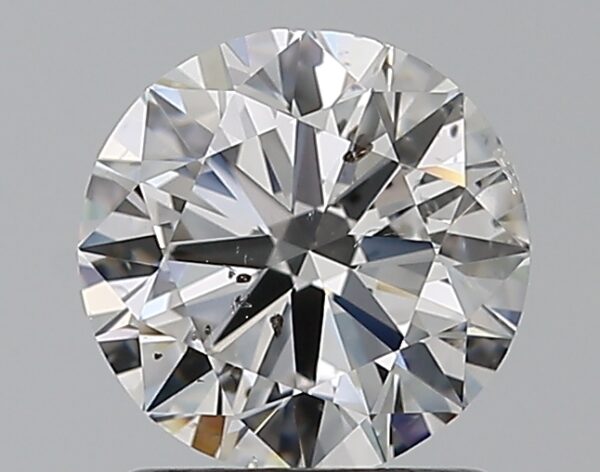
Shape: round
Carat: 1.2
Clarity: SI2
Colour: E
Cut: VG
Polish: EX
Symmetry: VG
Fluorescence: N
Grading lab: GIA
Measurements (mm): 6.68 x 6.76 x 4.15